Thelma Brumfield Dunn

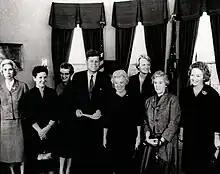
President John F. Kennedy meets with recipients of the 1962 Federal Woman’s Award for outstanding contributions to government on February 22, 1962. Shown from left to right are Dr. Allene R. Jeanes, Research Chemist at the Department of Agriculture; Evelyn Harrison, Deputy Director of the Bureau of Programs and Standard at the Civil Service Commission; Dr. Nancy Grace Roman, Chief of Astronomy and Solar Physics at the National Aeronautics and Space Administration (NASA); President Kennedy; Margaret H. Brass, Attorney at the Department of Justice; Katherine W. Bracken, Director of the Office of Central American and Panamanian Affairs at the Department of State; Dr. Thelma B. Dunn, cancer researcher at the National Cancer Institute; Katie Louchheim, Deputy Assistant Secretary of State for Public Affairs (accompanying the recipients). Photo taken in the Oval Office of the White House in Washington, D.C.

Dunn's research publications published definitive articles on the normal and pathologic anatomy of the kidney, the adrenal gland amyloidosis, congenital and induced ocular lesions, and the spontaneous lesions that accompany the aging process and which constitute the pathologic basis for the so called "geriatric diseases". Article titles included "Attempt to Detect a Mammary Tumor-Agent in Strain C Mice by X-Radiation" (1950), "Transplantation of Hepatomas in Mice" (1955), "Morphology of Mammary Tumors in Mice" (1958), "Studies of the Mammary-Tumor Agent of Strain RIII Mice" (1961), "Further Studies of the Mammary Tumor Agent of Strain RIII Mice" (1962), "Occurrence of Tumors in Wild House Mice" (1962), "Histology of Some Neoplasms and Non-Neo-plastic Lesions Found in Wild Mice Maintained Under Laboratory Conditions" (1963), "Attempts to Detect Nodule-Inducing Virus in Strain RIII Mice" (1970). In retirement she wrote a book, "The Unseen Fight Against Cancer" (1975), explaining cancer research for a general readership.